Acrophylla titan

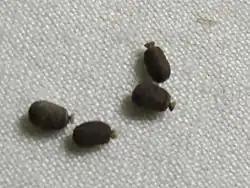
Titan stick insect eggs

Titan stick insects are pale brown-grey in color and can grow up to in body length. Their long, wavy cerci are a unique trait of the species. Males and females can be easily distinguished due to the females being larger and having sharp spines on the legs. Males are able to fly but females are flightless.